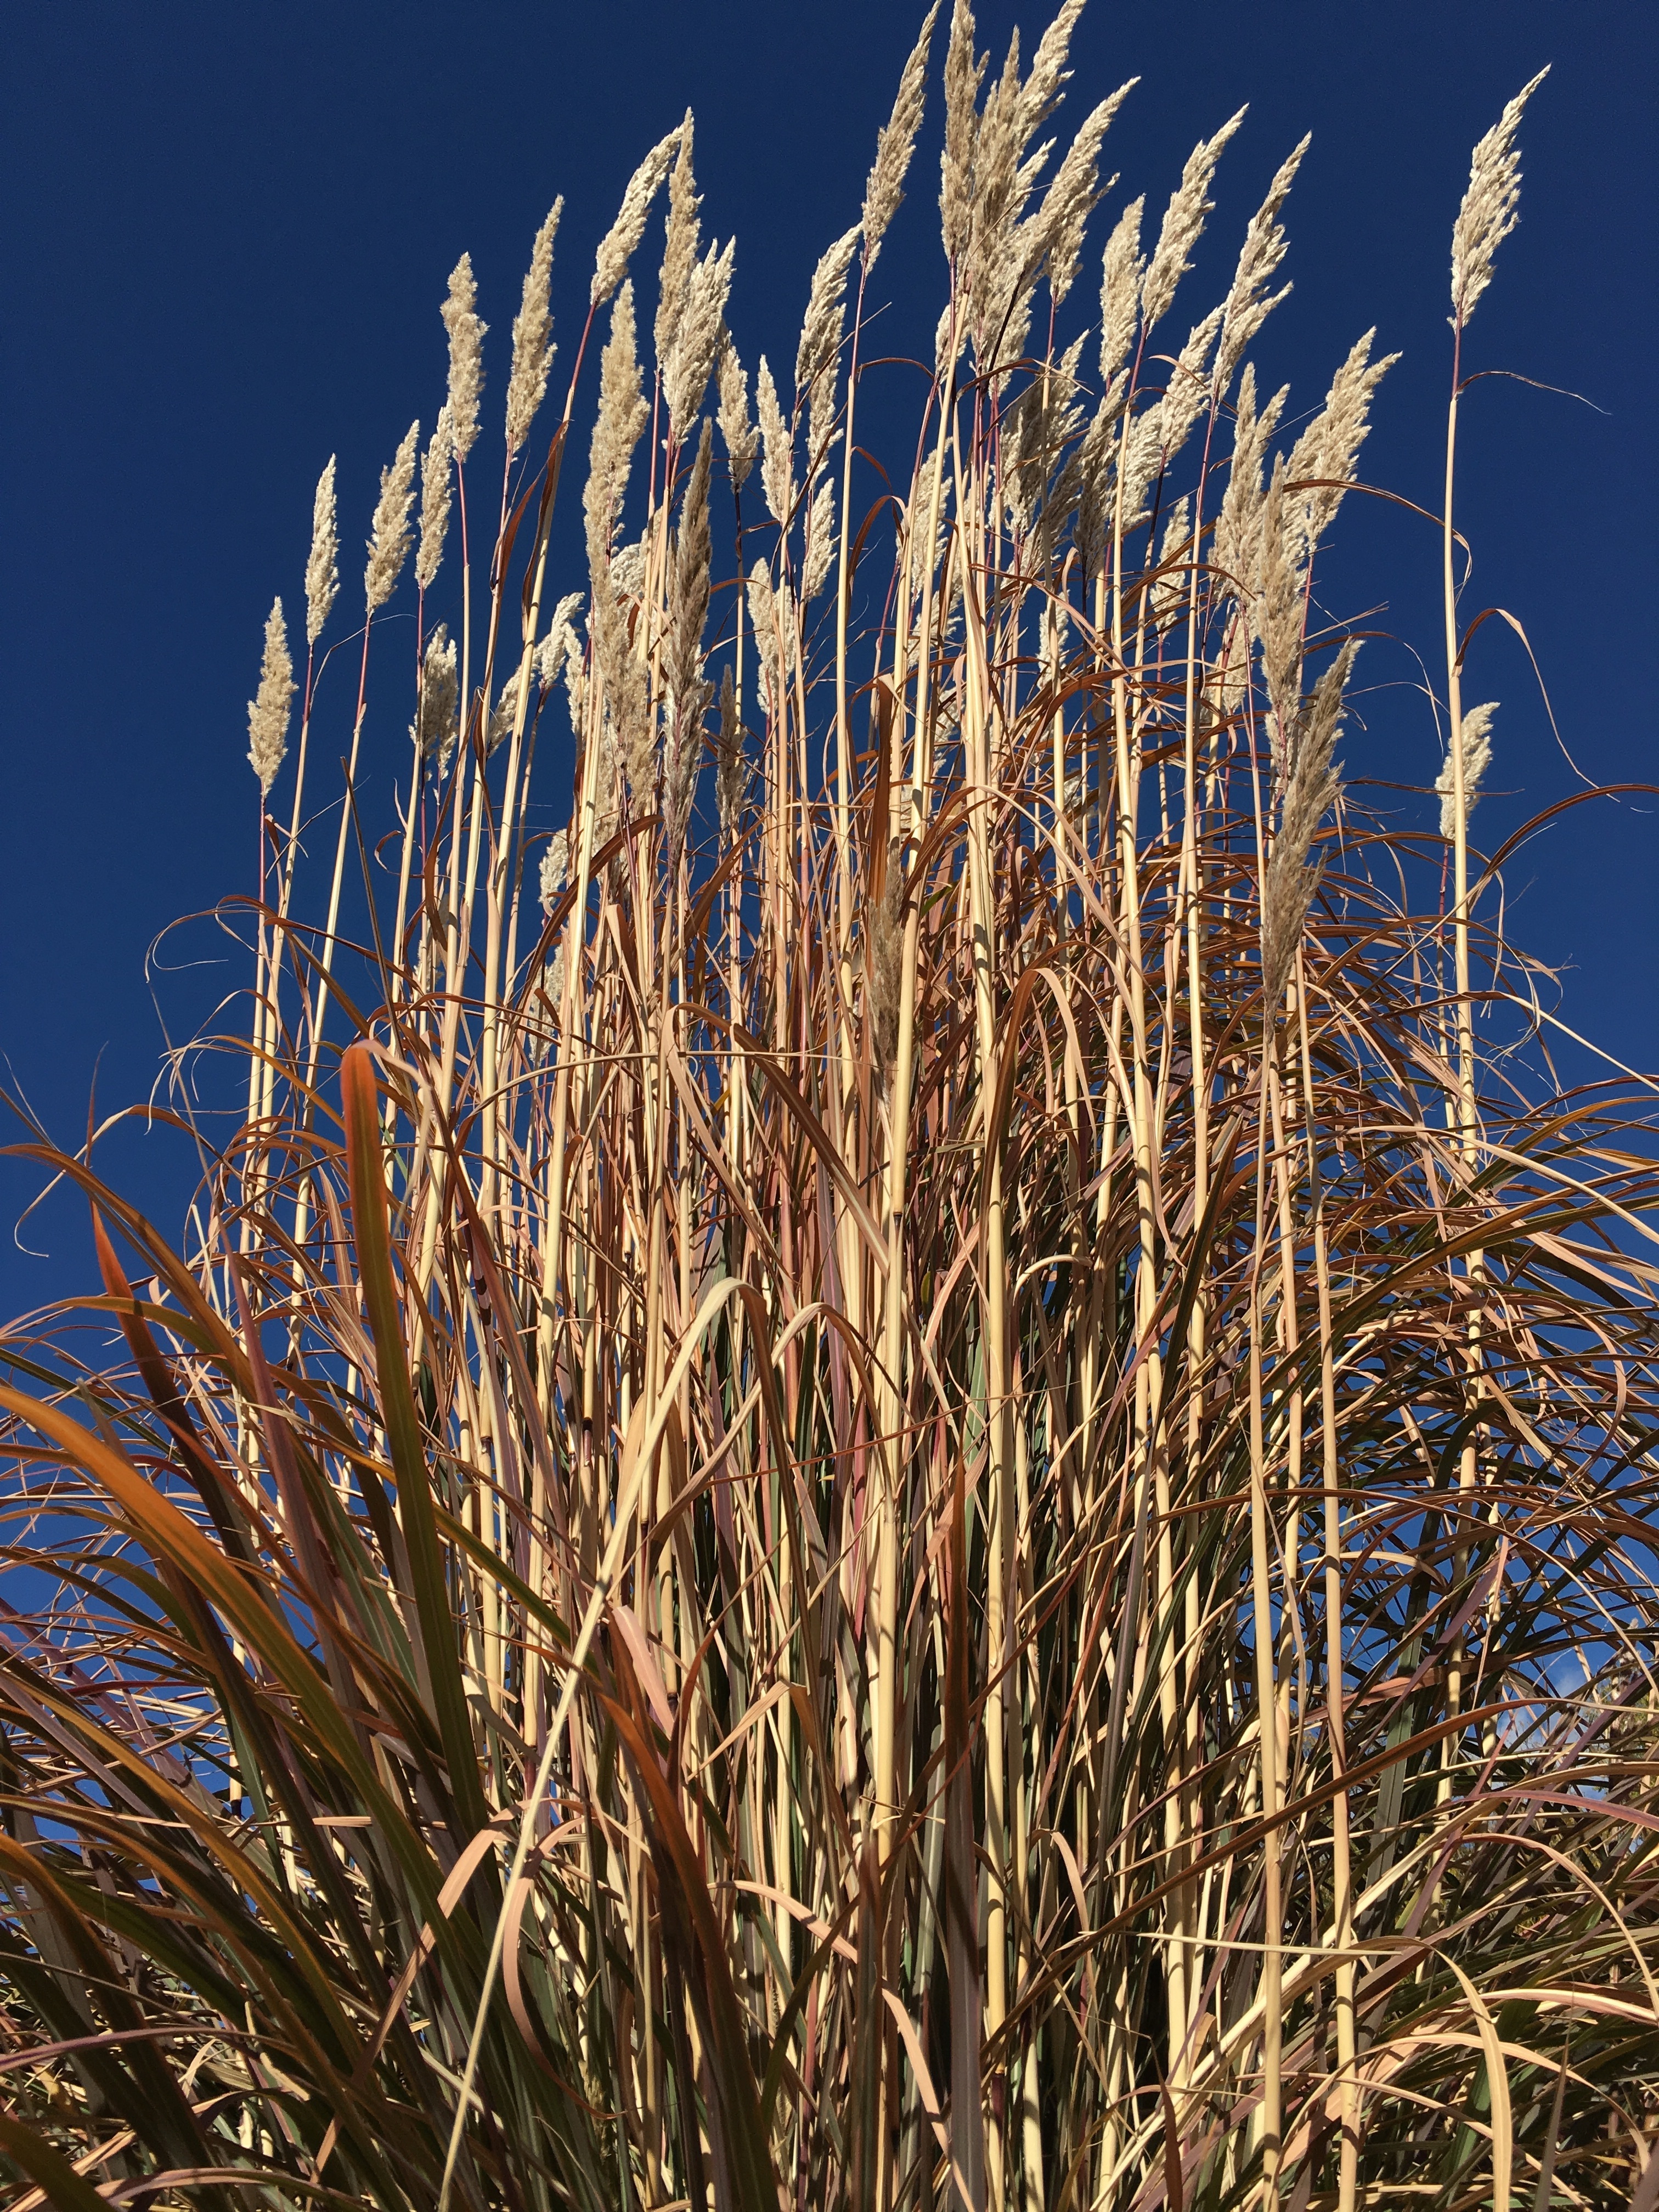
landscape, tree, nature, grass, branch, plant, field, prairie, flower, frost, green, crop, botany, agriculture, flora, ecosystem, flowering plant, grass family, land plant, phragmites, arecales